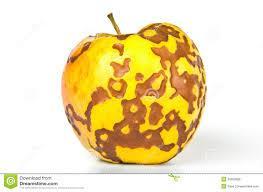
Label: apples